Christopher Collins

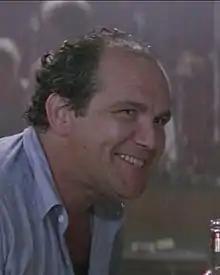
Collins in "Road House", 1989

Christopher Charles Collins (born Christopher Lawrence Latta; August 30, 1949 – June 12, 1994) was an American actor and stand-up comedian. He is best known as the voice of Cobra Commander in the "" animated series and Starscream in the first "Transformers" animated series. He had a few guest roles in the "Star Trek" series "" and "", he voice acted Moe Szyslak and Mr. Burns in the first season of "The Simpsons" (1989–1990), and he had many other roles in television series and films. He also had a successful stand-up comedy career.